Maria Corti

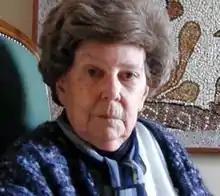

Maria Corti (7 September 1915 – 22 February 2002) was an Italian philologist, literary critic, and novelist. Considered one of the leading literary scholars of post-World War II Italy, she was awarded numerous prizes including the Premio Campiello for the entire body of her work. Her works of fiction were informed by her literary scholarship but also had a distinctly autobiographical vein, particularly her "Voci del nord-est" (1986) and "II canto delle sirene" (1989). For most of her career she was based at the University of Pavia where she established the "Fondo Manoscritti di Autori Moderni e Contemporanei", an extensive curated archive of material on modern Italian writers.